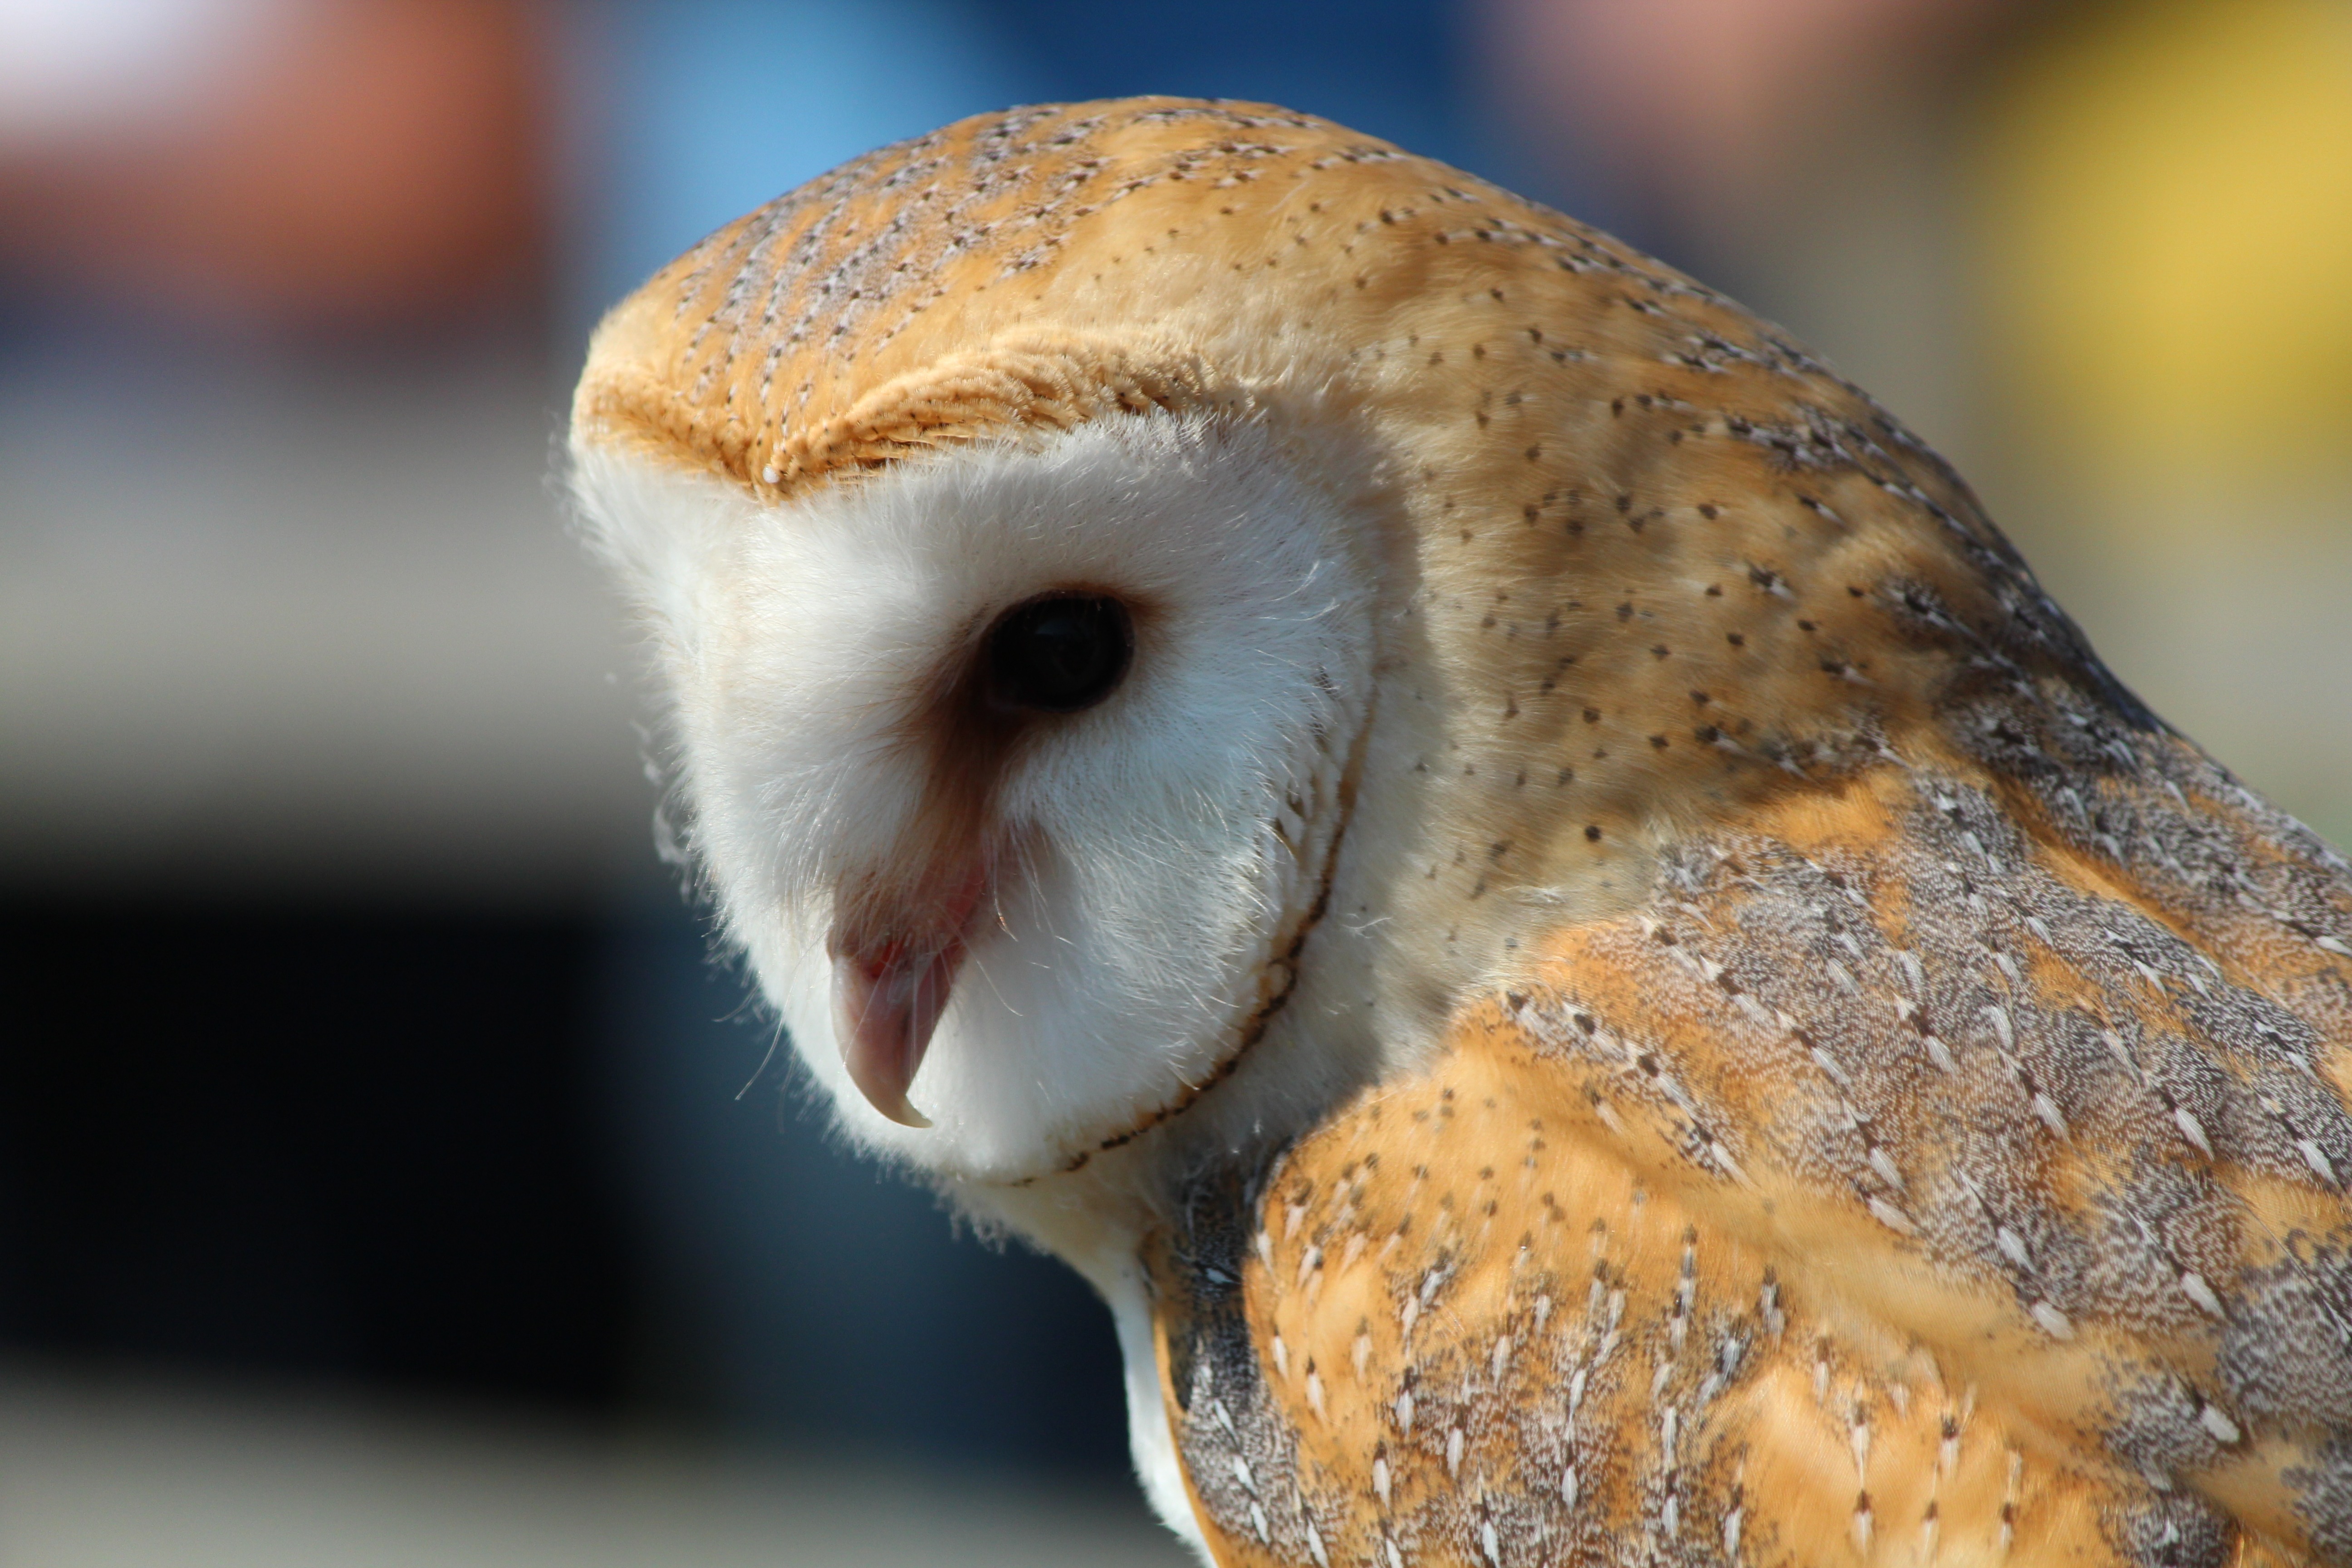
nature, bird, wildlife, beak, owl, fauna, raptor, bird of prey, close up, birds, nose, head, vertebrate, macro photography, barn owl